Protests against responses to the COVID-19 pandemic

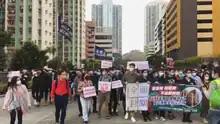
Protest against plans to set up designated coronavirus clinics near residential areas in Hong Kong on 15 February 2020

Pro-democratic movement's tactics were repurposed to pressure the government to take stronger actions to safeguard Hong Kong's public health in the face of the coronavirus outbreak in Hong Kong. Protesters demanded all travellers coming from China be banned from entering Hong Kong. From 3 to 7 February 2020, hospital staff launched a labour strike with the same goal. The strike was not successful as Carrie Lam rejected a full border closure.